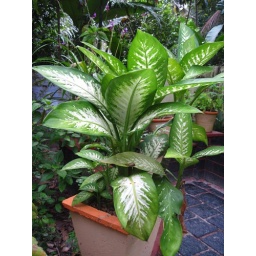
A plant in the pot